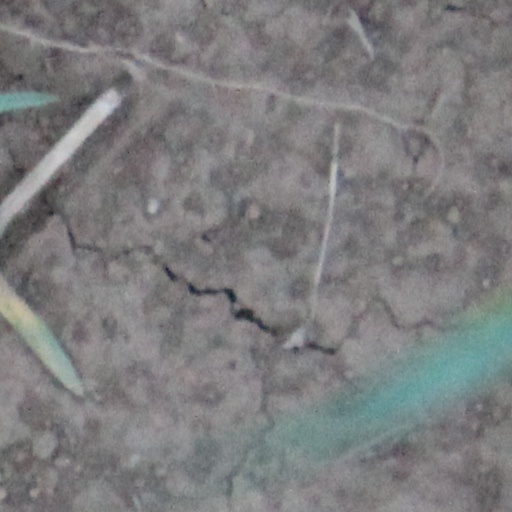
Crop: wheat